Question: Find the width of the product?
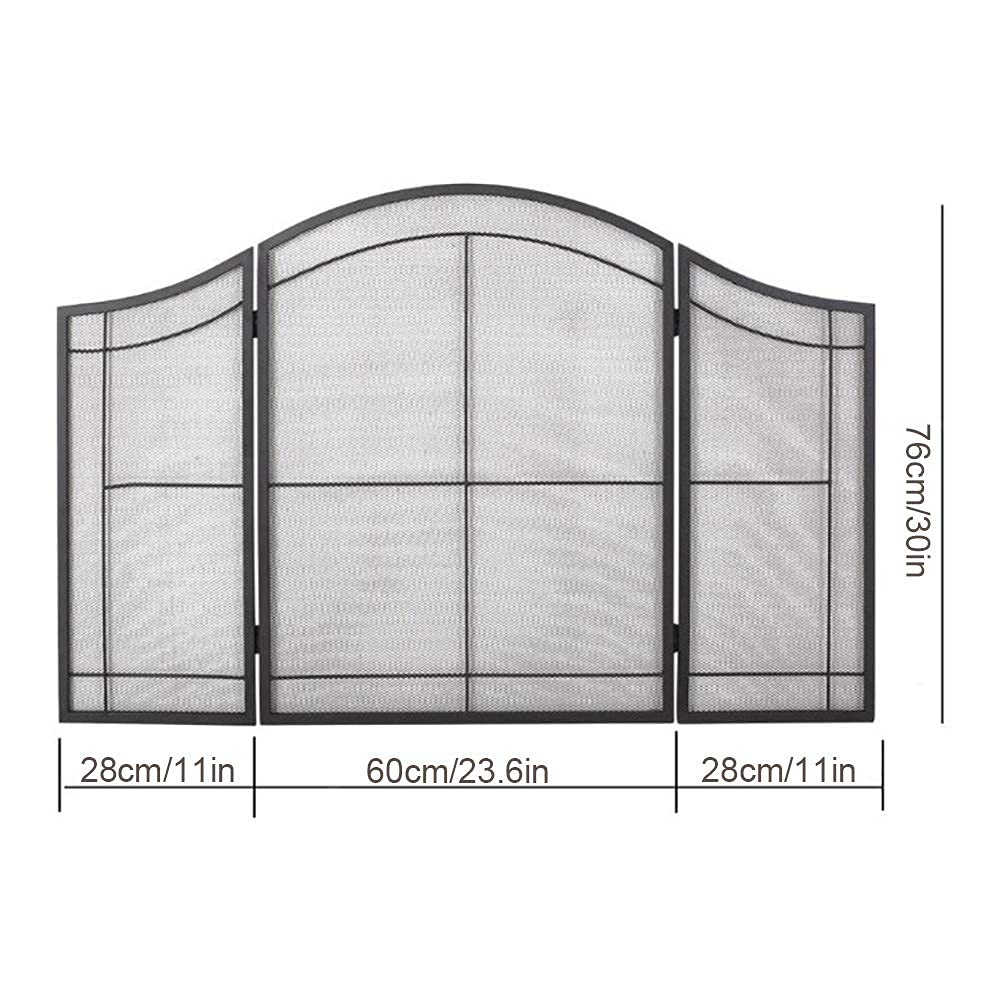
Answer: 76.0 centimetre